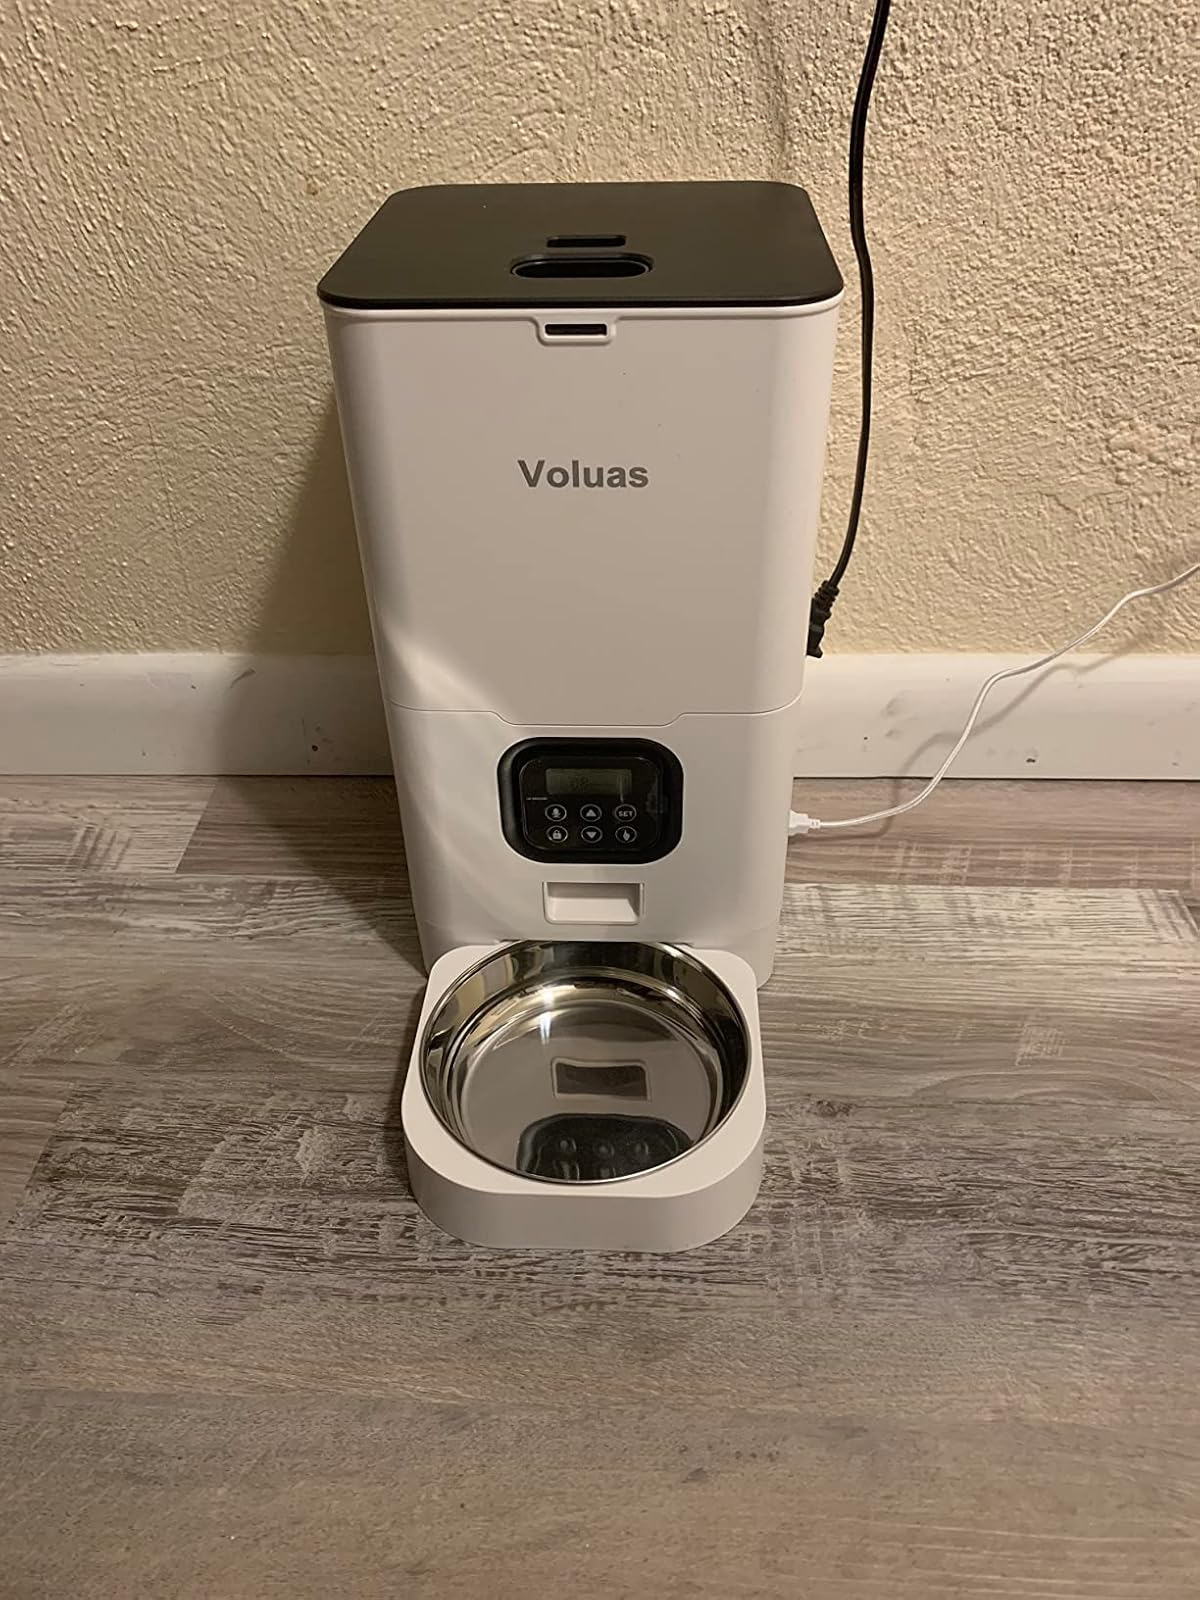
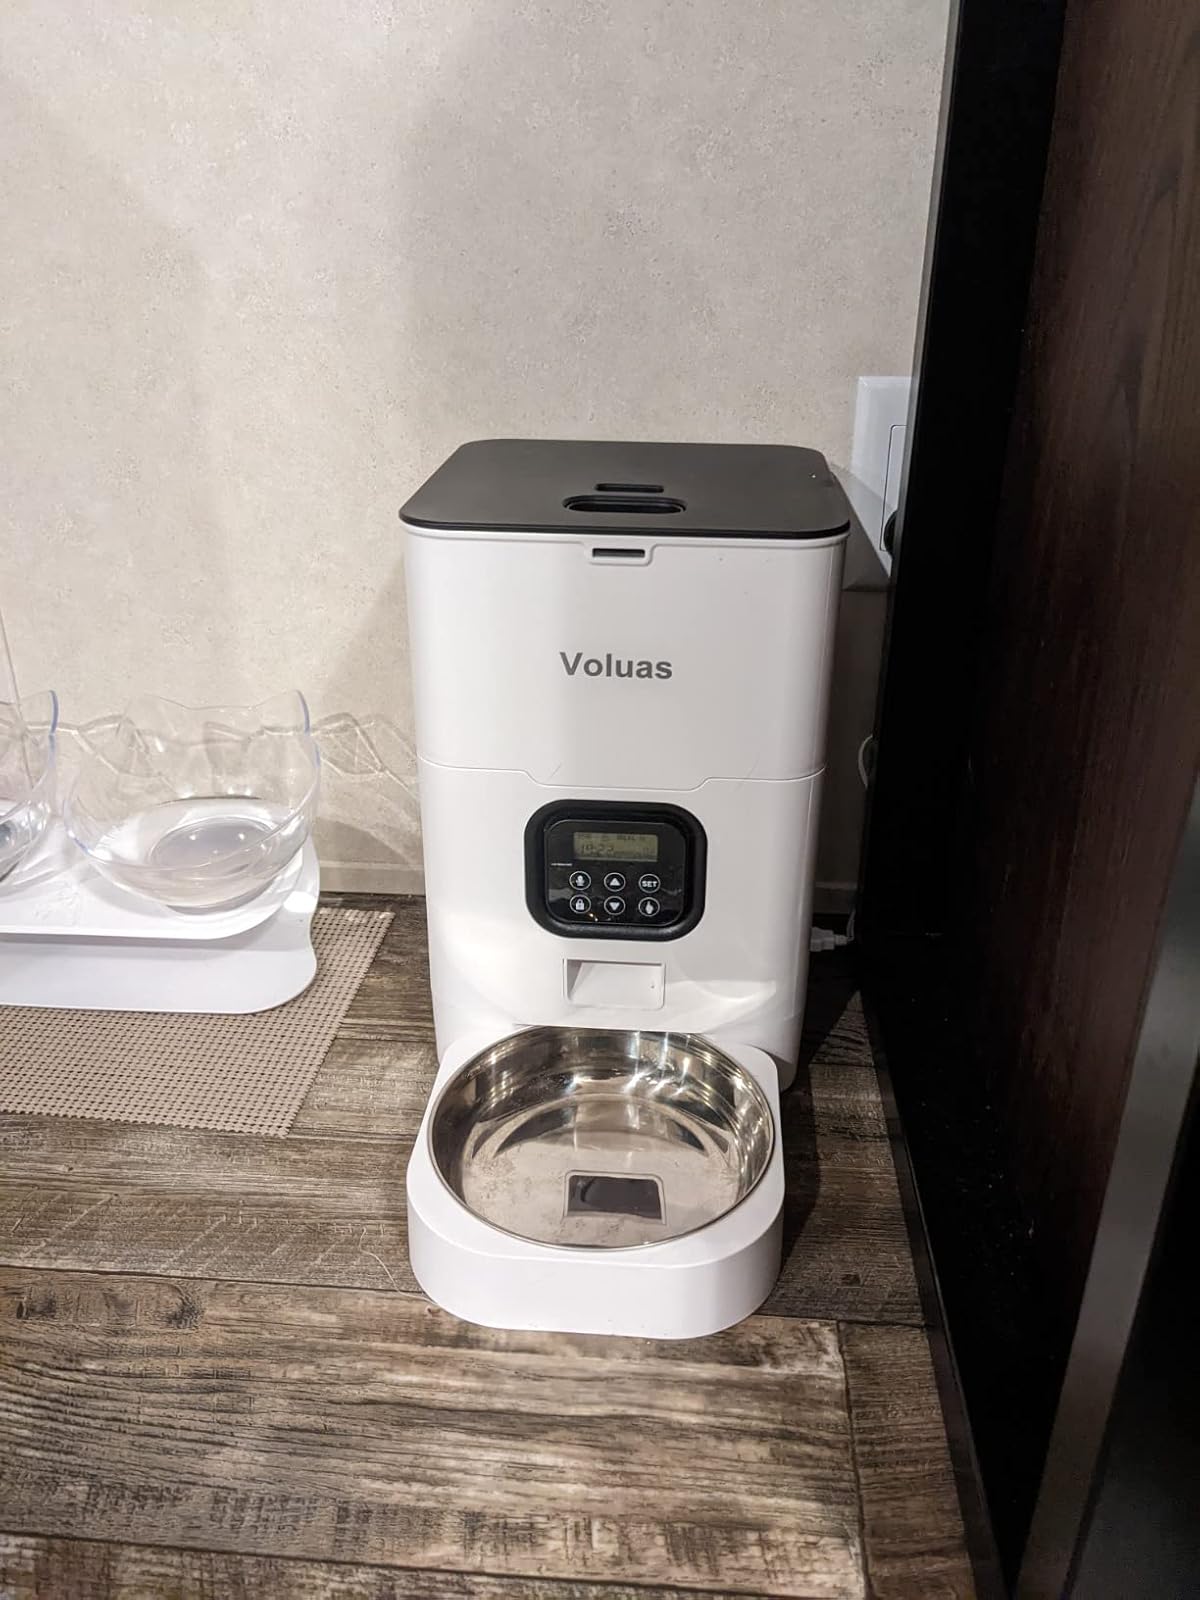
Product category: items_feeder
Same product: yes